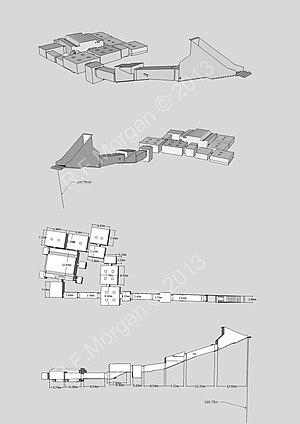
Le terme pharaon sert à désigner les rois et reines de l'Égypte antique. Les noms de 345 pharaons nous sont parvenus grâce à de multiples attestations dont des listes royales compilées par les scribes égyptiens. Ces souverains se sont succédé sur une période de plus de trois millénaires entre -3150 et -30. Depuis les Ægyptiaca de Manéthon, historien et grand-prêtre d'Héliopolis au -IIIᵉ siècle, cette longue période est divisée en trente dynasties depuis l'unification du royaume par le mythique Narmer-Ménès et jusqu'à la disparition de Nectanébo II en -343, le dernier pharaon d'une Égypte indépendante. Après lui se succèdent deux dynasties étrangères, la XXXIᵉ dynastie des empereurs perses achéménides et la dynastie des Ptolémées d'origine macédonienne. L'archéologie a aussi permis de distinguer une dynastie archaïque, antérieure à la première, la dynastie égyptienne zéro.
Situé dans la vallée des Rois, dans la nécropole thébaine sur la rive ouest du Nil face à Louxor, KV 7 est le tombeau du pharaon Ramsès II de la XIXᵉ dynastie. La tombe est au cœur de la vallée principale, en face de la tombe de ses fils, la gigantesque KV5, et celle de son fils et successeur Mérenptah. Contrairement à d'autres tombes dans la vallée, KV7 a une entrée monumentale très visible. Le but étant de montrer la toute puissance de Ramsès II au lieu de chercher à la dissimuler des pillards. De fait, elle fut pillée dès l'Antiquité. En outre, elle a été gravement endommagée par les crues soudaines qui balaient périodiquement à travers la vallée.